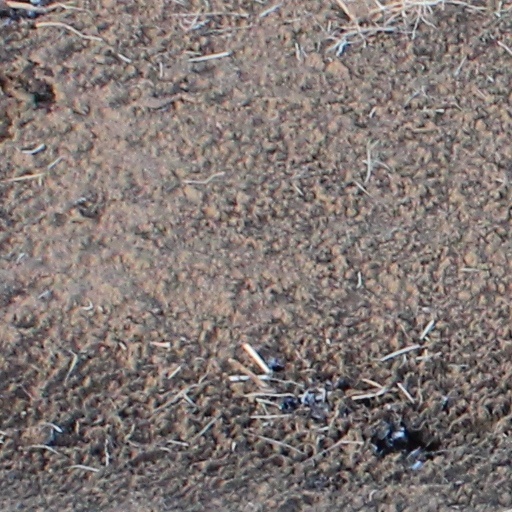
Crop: wheat